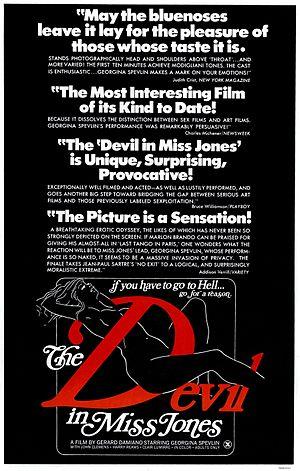
The Devil in Miss Jones est un film pornographique américain, écrit et réalisé par Gerard Damiano, sorti en 1973.